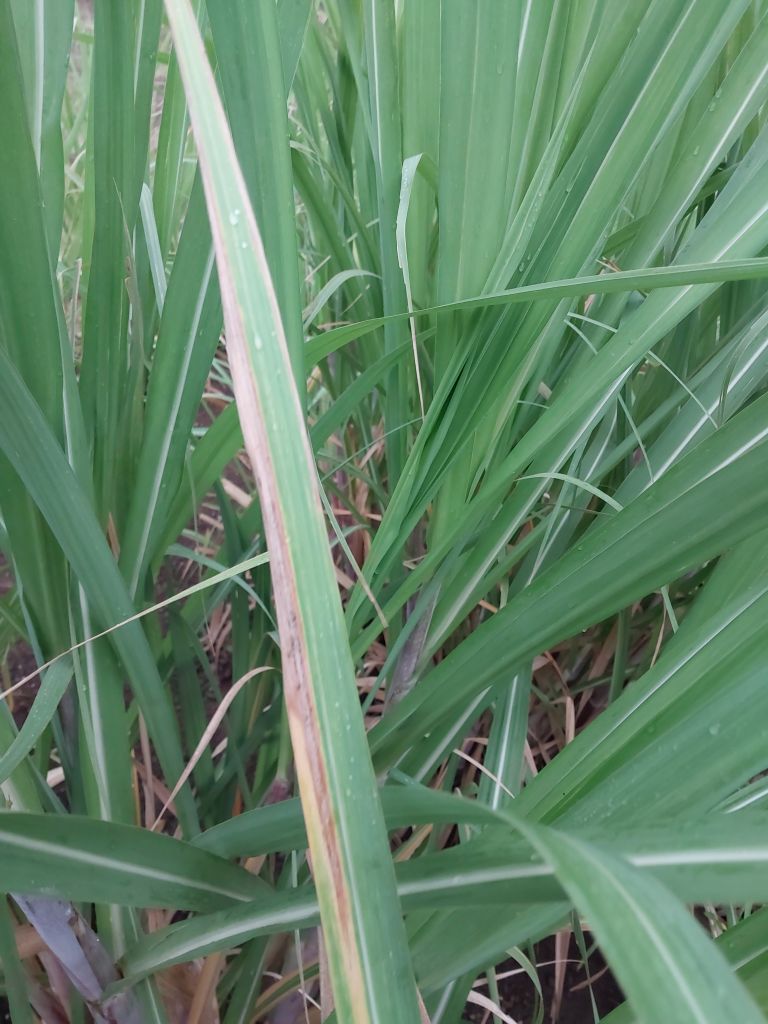
Label: Banded Chlorosis